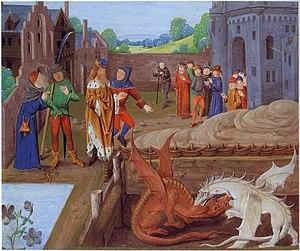
Le dragon rouge est une créature légendaire du pays de Galles. C'est l'un des symboles du pays, et il figure sur le drapeau national, qui porte son nom.
Le dragon est, dans la tradition européenne, une créature légendaire ailée possédant une queue de saurien et dont les pattes se terminent par des griffes.
La littérature britannique désigne la littérature du Royaume-Uni, de l'île de Man et des Îles Anglo-Normandes. Elle comprend la littérature anglaise, d'Irlande du Nord, écossaise et galloise. Par extension on peut aussi y inclure la littérature produite dans l'ensemble des îles Britanniques, c'est-à-dire également la littérature irlandaise, bien que cette question puisse prêter à controverse. En effet les écrivains irlandais ont joué un rôle important dans le développement de la littérature en Angleterre et en Écosse, et l'Irlande a été associée à la Grande-Bretagne au sein d'une même entité politique, le Royaume-Uni de Grande-Bretagne et d'Irlande pendant la totalité du XIXᵉ siècle et jusqu'à la fin de 1922, correspondant à une période de productivité littéraire intense.
Roverandom est un livre écrit par J. R. R. Tolkien en 1927. L'histoire conte les aventures d'un chiot nommé Rover, qui après avoir mordu un sorcier, se voit transformé en jouet. Un petit garçon acquiert le chien-jouet, mais finit par le perdre alors qu'il joue sur la plage. Le jouet est alors envoyé par un sorcier vivre des aventures sur la Lune et dans la mer afin de retrouver son apparence originelle.
Ambrosius Aurelianus, Ambroise Aurélien en français moderne, est un chef de guerre breton du Haut Moyen Âge sur lequel nous ne possédons que peu d'éléments, tous proches de la légende.
Merlin, communément appelé Merlin l'Enchanteur, est un personnage légendaire, prophète magicien doué de métamorphose, commandant aux éléments naturels et aux animaux dans la littérature médiévale. Sa légende provient à l'origine de la mythologie celtique galloise, et s'inspire certainement d'un druide divin, mêlé à un ou plusieurs personnages historiques. Son image première est assez sombre. Les plus anciens textes concernant Myrddin Wyllt, Lailoken et Suibhne le présentent en « homme des bois » torturé et atteint de folie, mais doué d'un immense savoir, acquis au contact de la nature et par l'observation des astres. Après son introduction dans la légende arthurienne grâce à Geoffroy de Monmouth et Robert de Boron, Merlin devient l'un des personnages les plus importants dans l'imaginaire et la littérature du Moyen Âge.
Vortigern fut un roi de l’île de Bretagne du Vᵉ siècle apr. J.-C. La qualification de « roi » est contredite par Gildas, qui le décrit plutôt soit comme « président », soit comme « principal du conseil des Bretons ». Si la réalité historique du personnage n’est pas remise en cause, il convient cependant d’être prudent, car ce qui nous a été transmis à son propos relève plus du légendaire de la matière de Bretagne, d’autant qu’on le retrouve associé à la légende arthurienne.